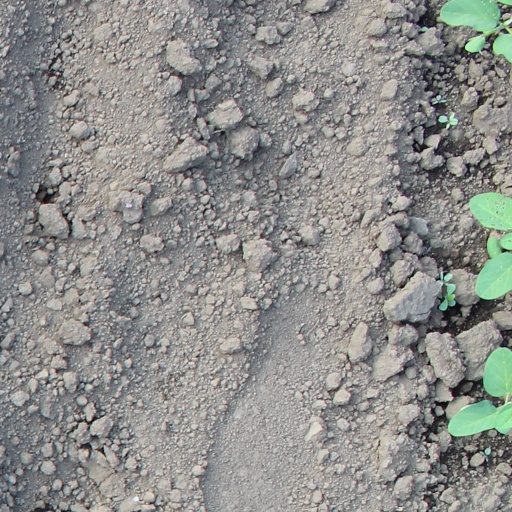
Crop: soybean